Fat Friends

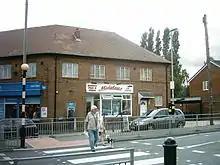
Midgley's fish and chip shop in Moor Grange, Leeds, featured as "Big and Battered".

Fat Friends is a British drama that aired on ITV from 12 October 2000 to 24 March 2005, consisting of 25 episodes over four series. Set in Leeds, the series explores the lives of several slimming club members, with a focus on the various ways their weight has impacted upon them.